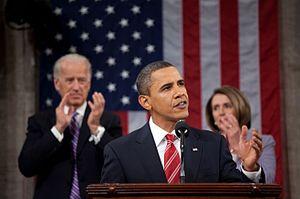
Le 111ᵉ congrès des États-Unis est la législature fédérale américaine débutant le 3 janvier 2009 à midi et se concluant le 3 janvier 2011.